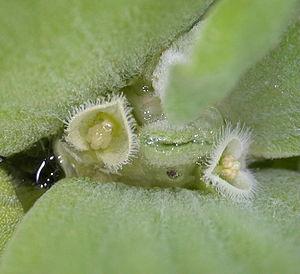
Pistia stratiotes, parfois appelée « laitue d’eau », « salade d’eau » ou « chou aquatique », est une espèce de plantes aquatiques de la famille des Araceae. Cette plante est maintenant pantropicale : on la trouve en Amérique, en Asie, en Afrique, en Océanie et elle est introduite en Europe. C'est la seule espèce actuellement acceptée du genre Pistia.